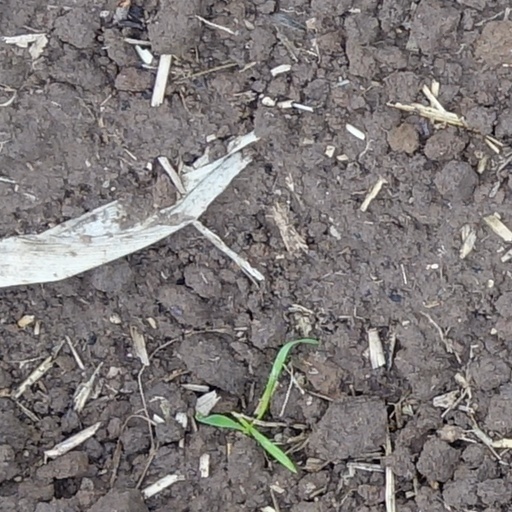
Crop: wheat